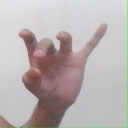
अक्षर: ओ